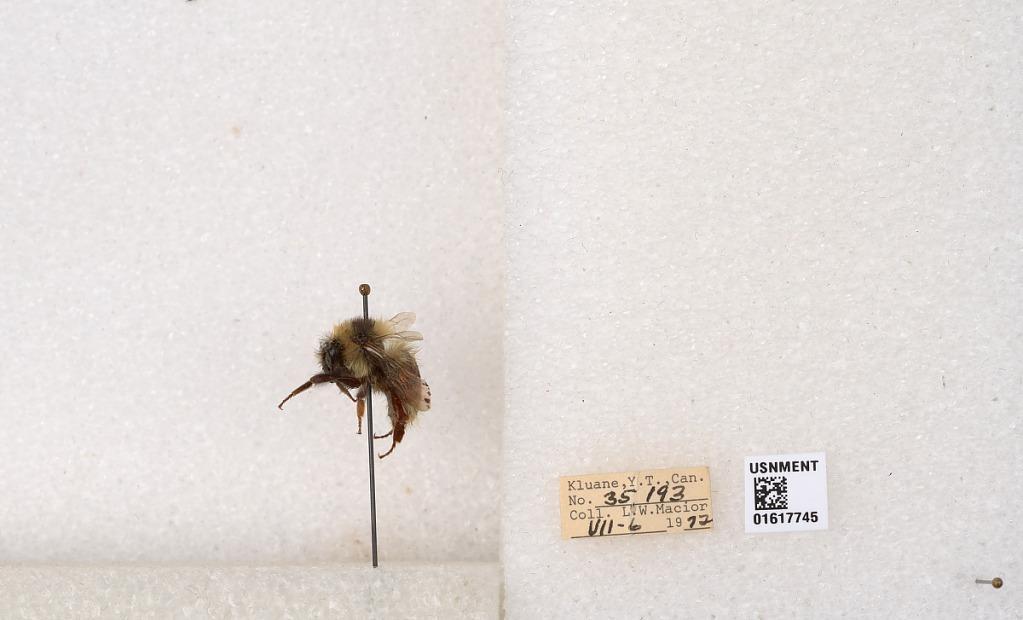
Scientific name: Bombus (Pyrobombus) sylvicola Kirby
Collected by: L. Macior
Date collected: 1972-7-6
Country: Canada
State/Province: Yukon
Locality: Kluane
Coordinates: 61.2426, -139.113